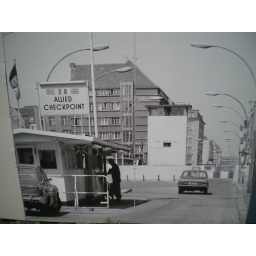
I went back in time to take this black and white photo of the checkpoint.